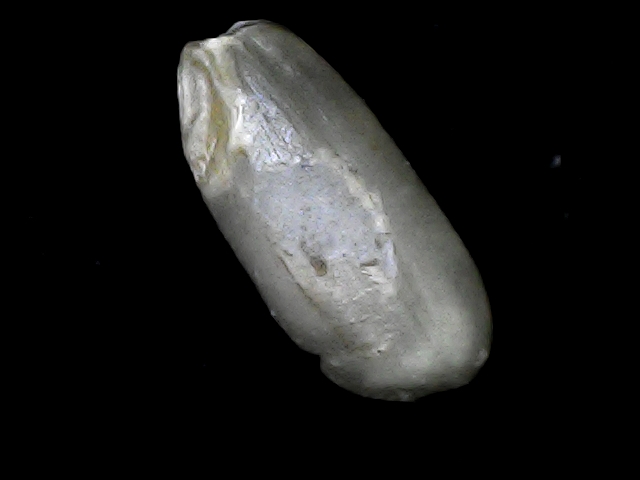
Rice variety: BD33